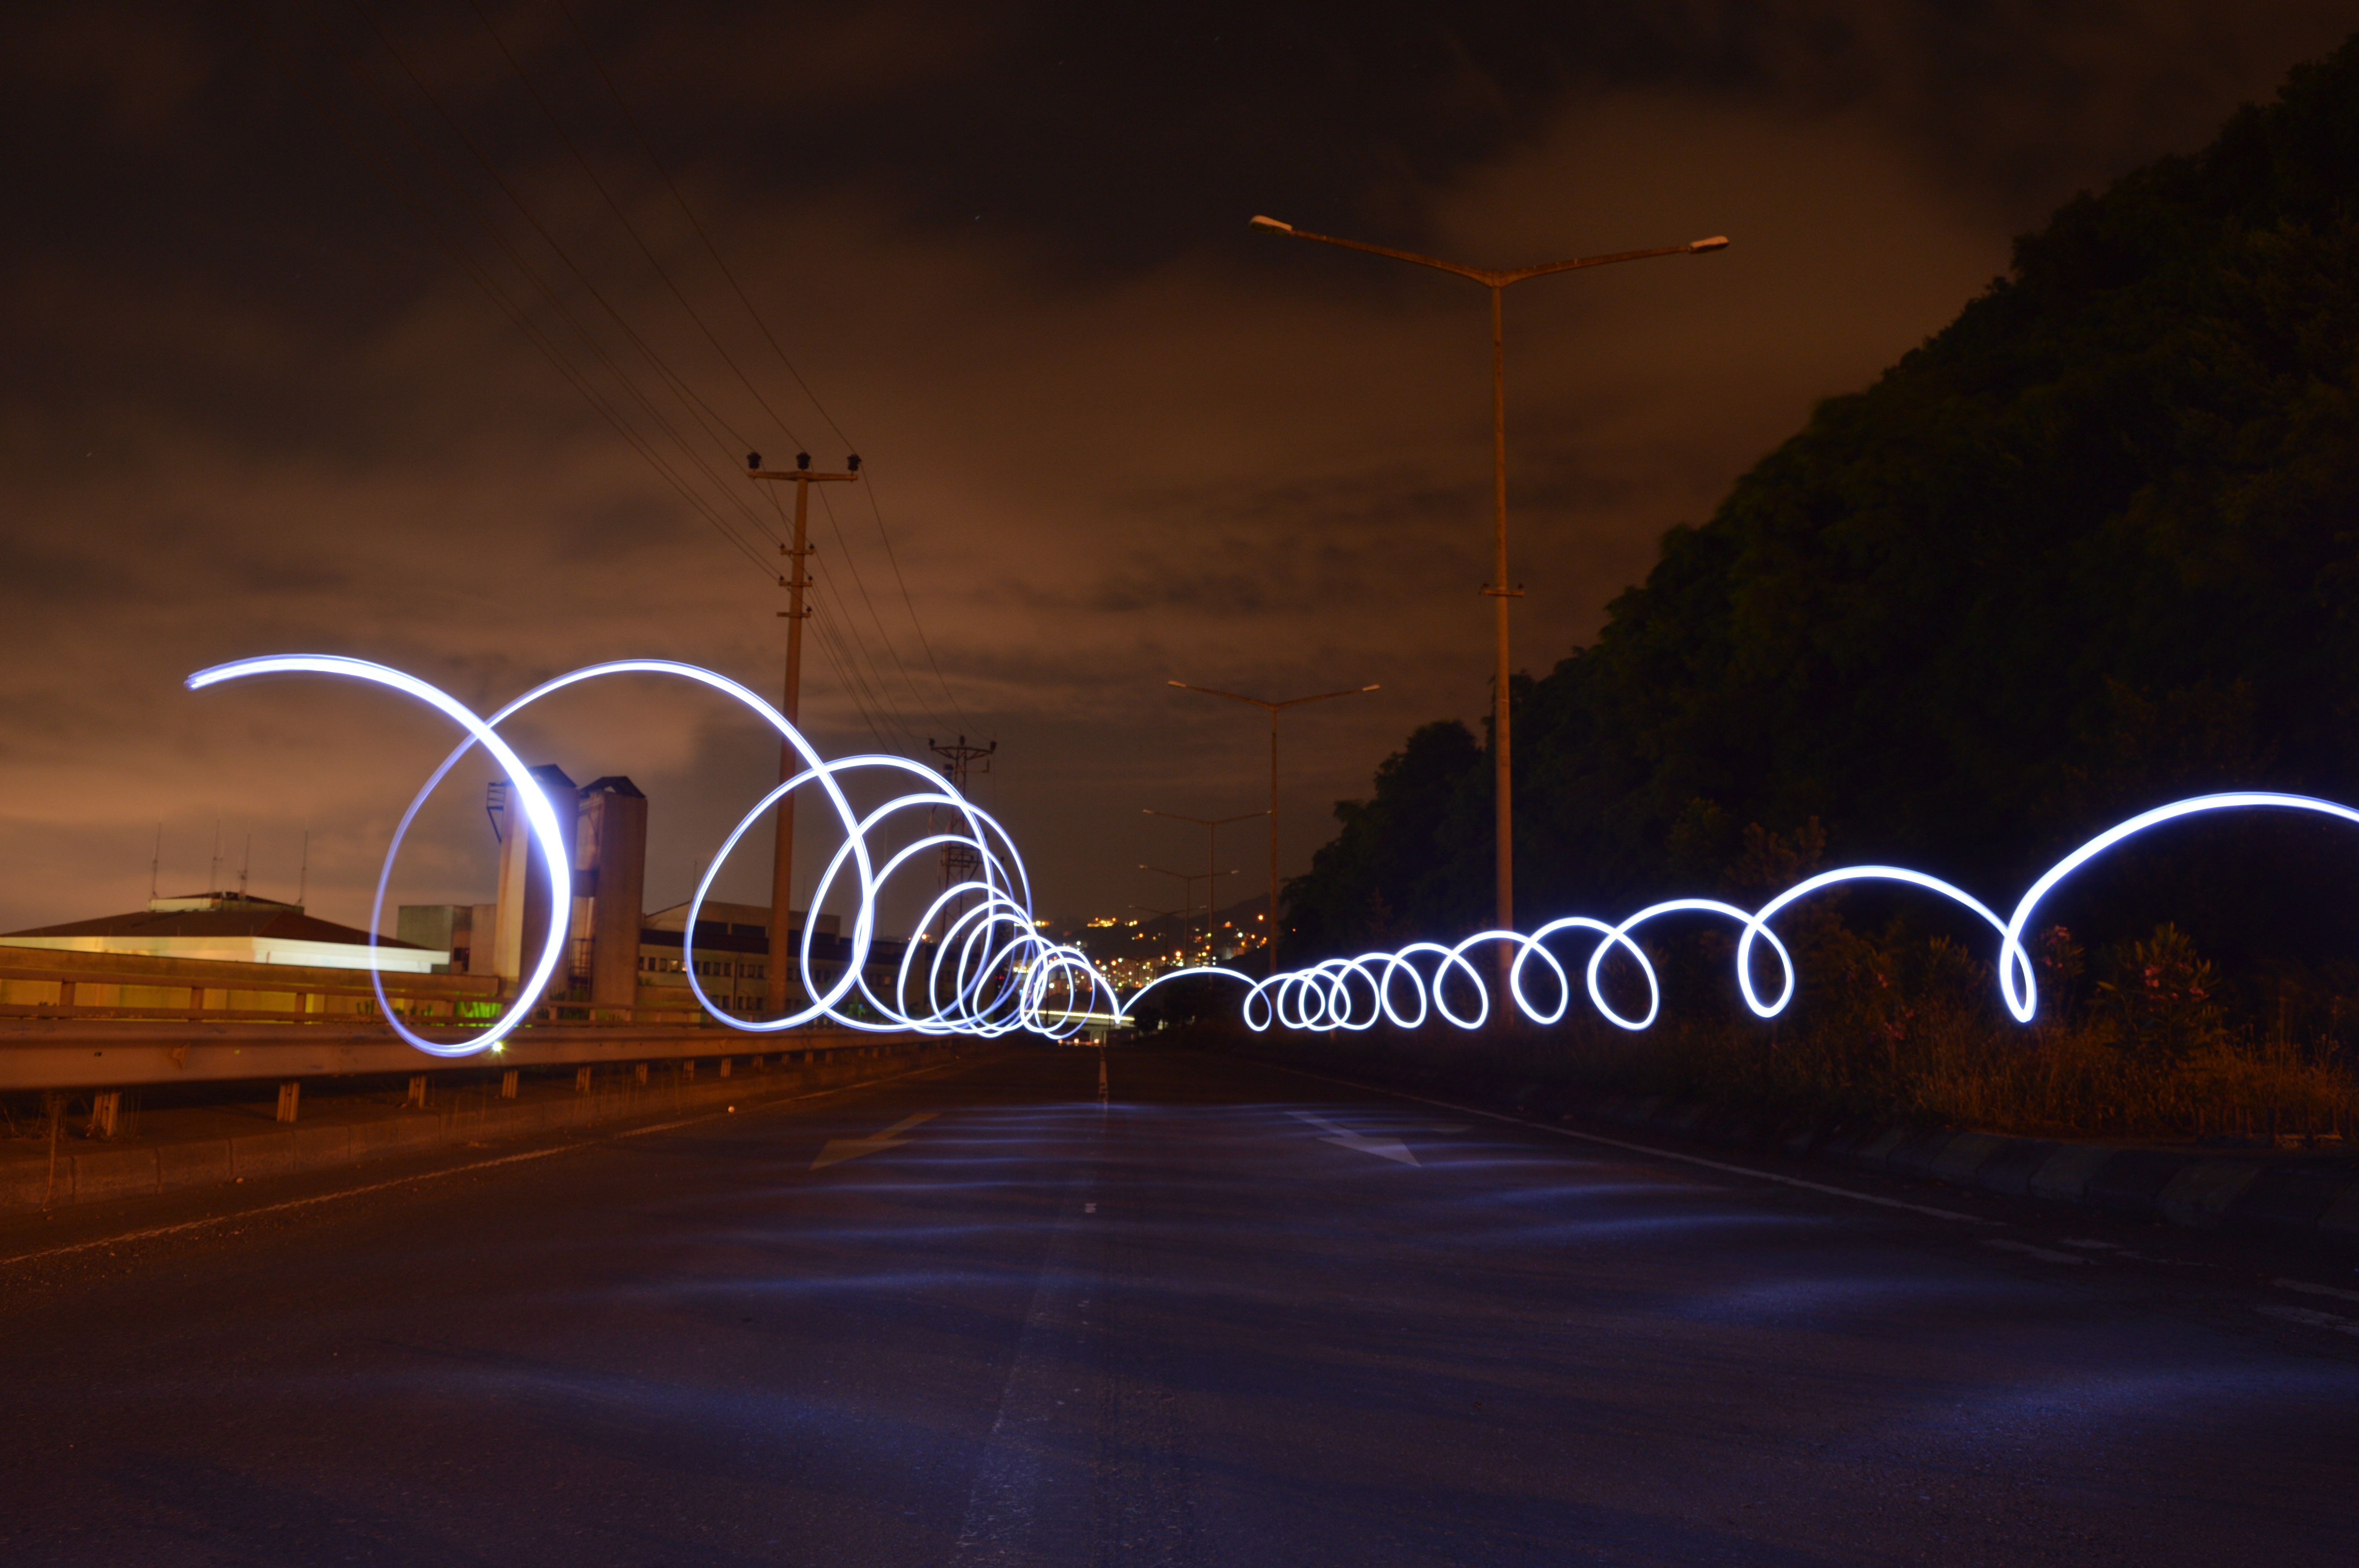
nature, night, sky, light, darkness, street light, lighting, atmosphere, fixed link, line, evening, electricity, midnight, cloud, light fixture, computer wallpaper